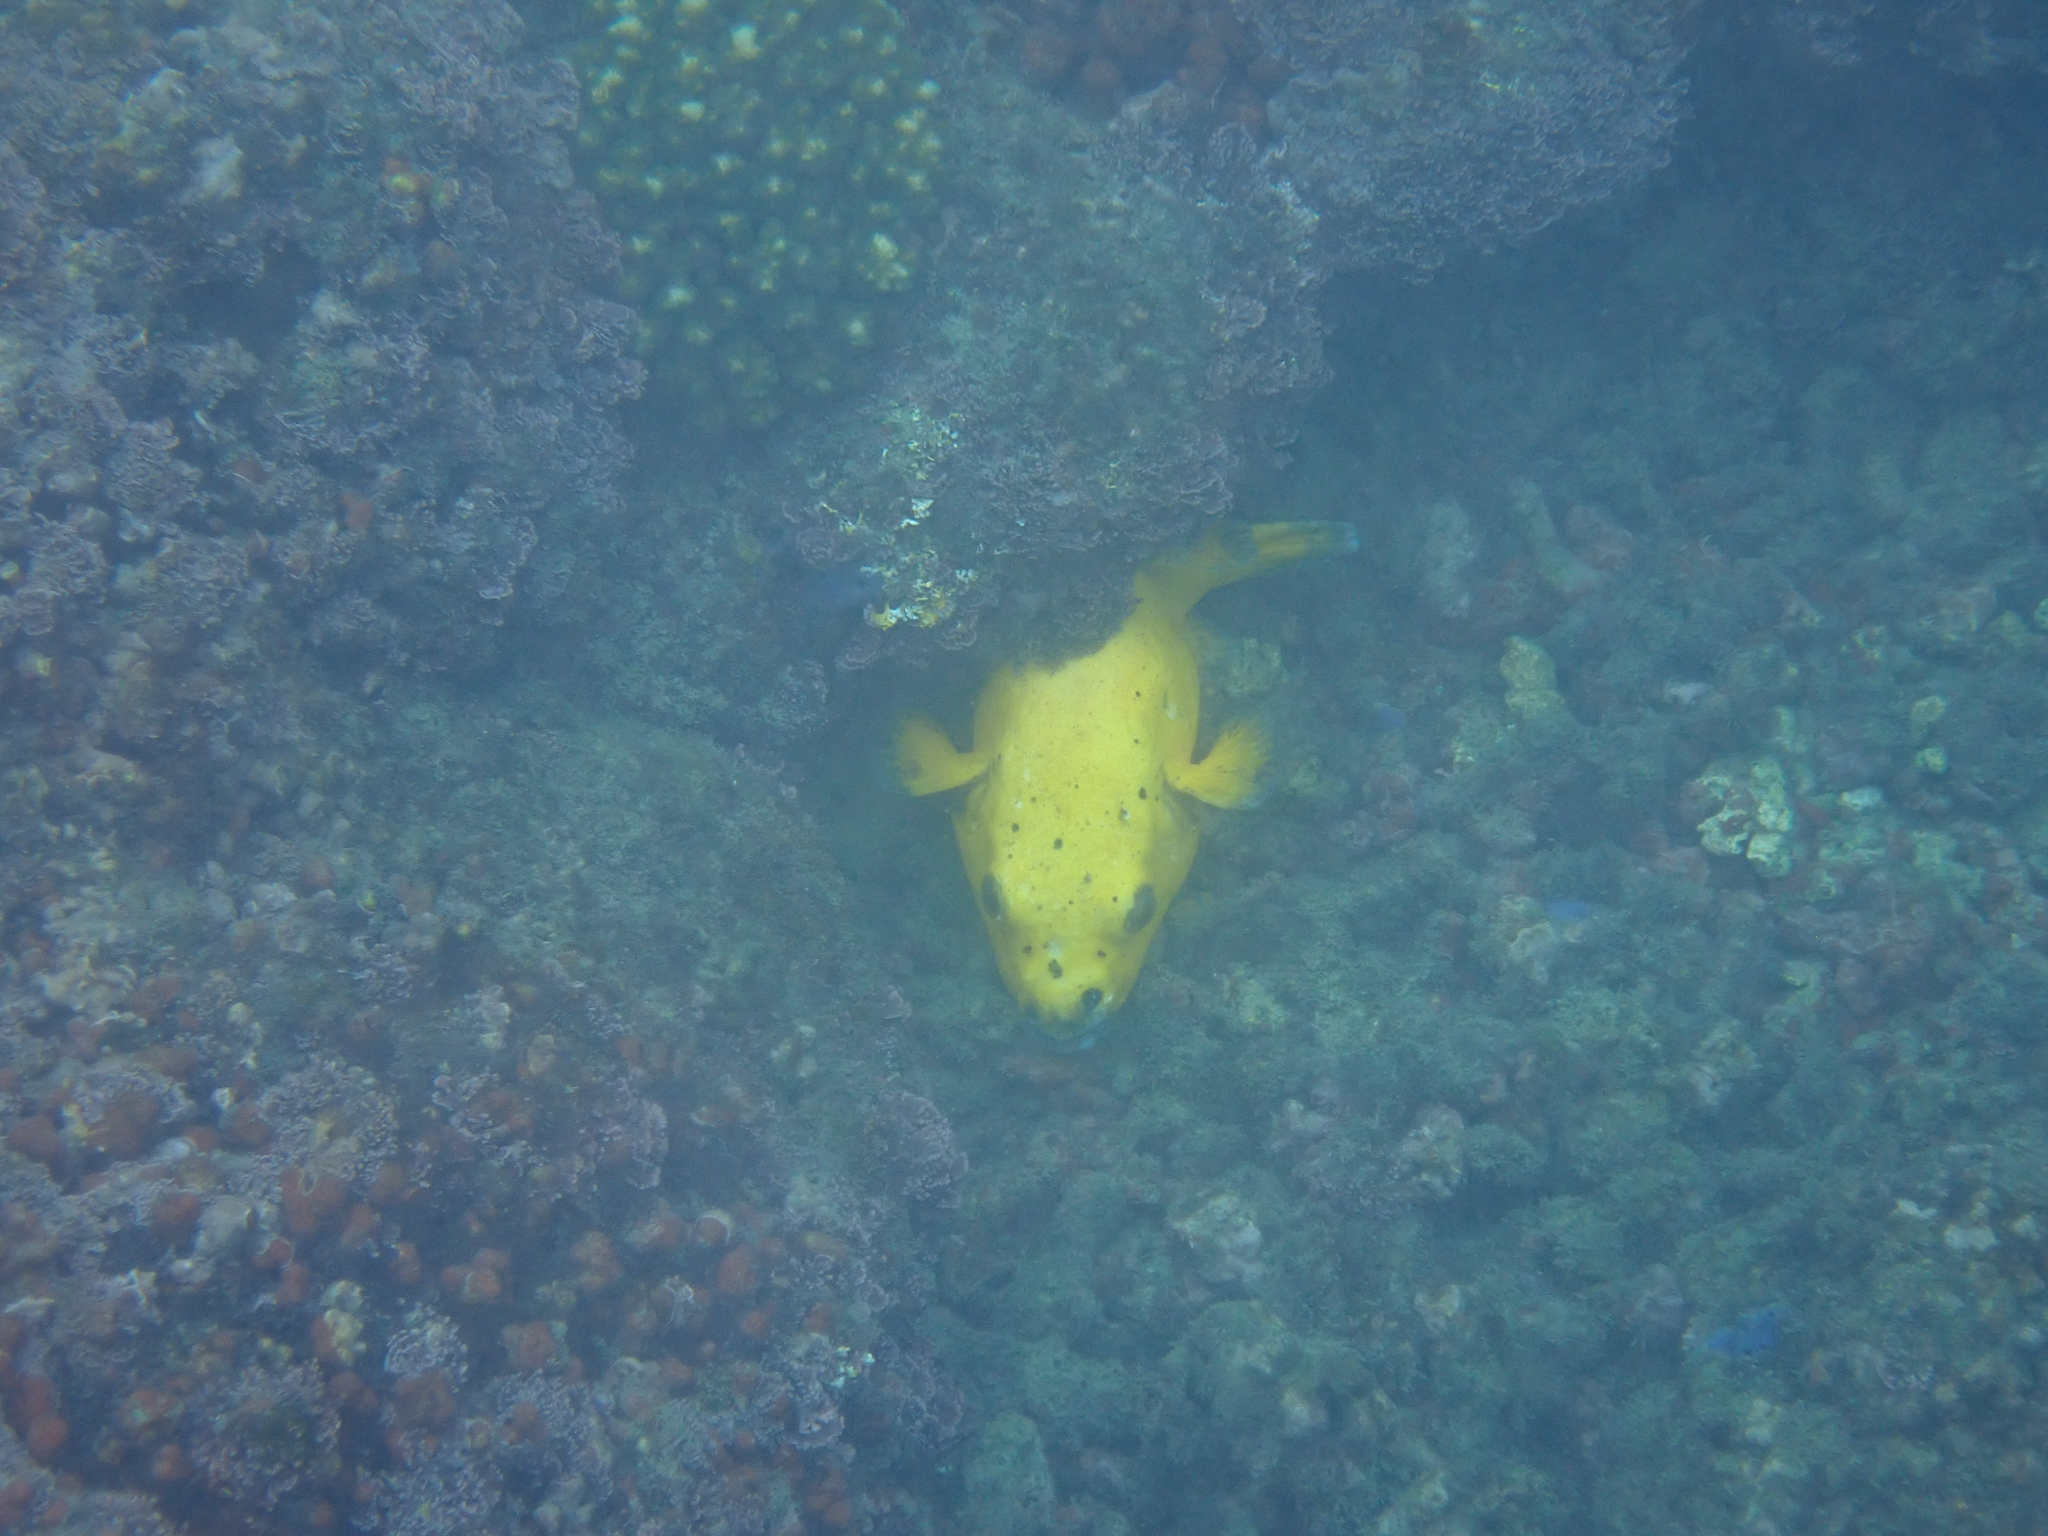
Arothron meleagris (Guineafowl Puffer)